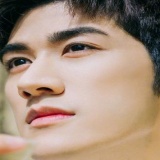
diễn viên Lý Trị Đình